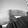
ASL letter: H